Vicús culture

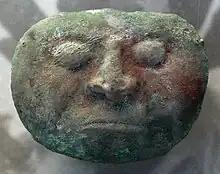
Vicus copper mask with red paint; 500 BC-400 AD, Kloster Allerheiligen, Schaffhausen, Switzerland

They were known for their work in ceramics, copper, and gold. Living mainly on the coastal deserts, they used the native clay and local dyes to produce natural and religious symbols; modern day pottery from the town of Chulucanas is said to closely resemble the ancient art. They created Double spout and bridge vessel that created whistling sounds when pouring liquids.